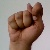
The image shows a hand gesture representing the letter 'T' in Indian Sign Language.